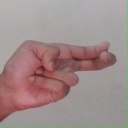
अक्षर: ह